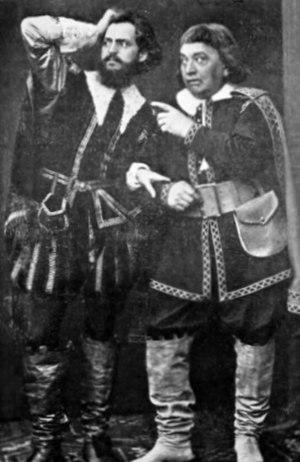
Le Convive de pierre est un opéra en trois actes d'Alexandre Dargomyjski. L'opéra a été composé entre 1866 à 1869 et créé au Théâtre Mariinsky de Saint-Pétersbourg le 16 février 1872.